Roman Catholic Archdiocese of Seattle

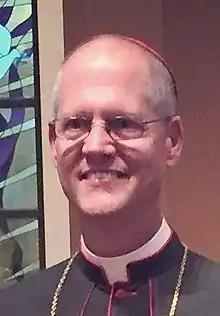
Bishop Etienne (2016)

Murphy traveled extensively to parishes around the archdiocese and was an advocate for the poor and disenfranchised. He oversaw an extensive renovation of St. James Cathedral, which was completed in 1994. Under Murphy's administration the archdiocese saw an increase in registered Catholics, and an increase in outreach and ministries for women, various ethnic groups, and LGBT individuals.